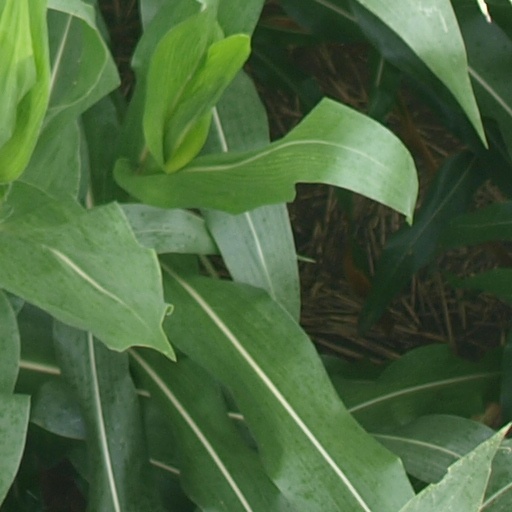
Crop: maize; corn